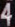
Number: 4